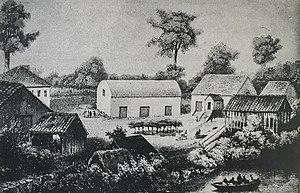
Le comptoir franco-belge de Bicaise sur le Rio Nunez